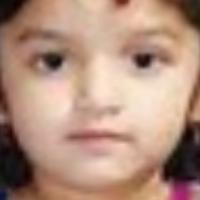
Age group: age 01-10